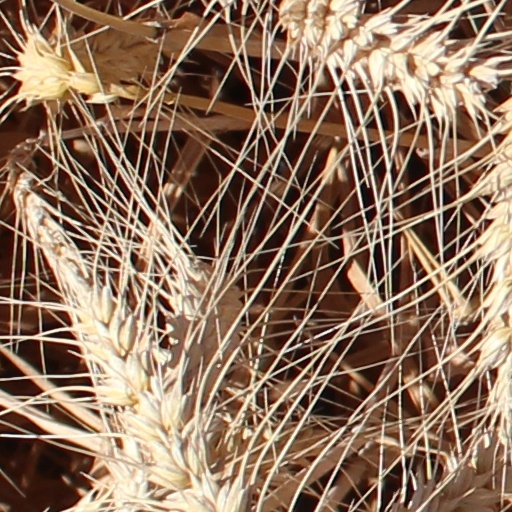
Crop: wheat